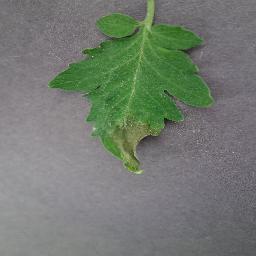
Label: Tomato___Late_blight